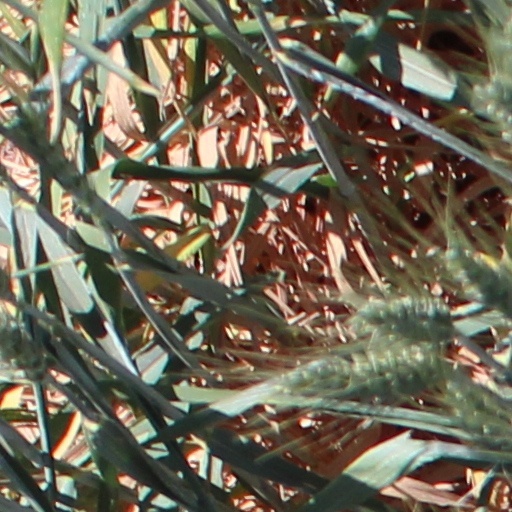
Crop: wheat